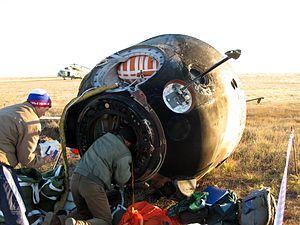
Soyouz désigne une famille de vaisseaux spatiaux habités soviétiques, puis russes après l'éclatement de l'URSS, conçue au début des années 1960. Le vaisseau Soyouz est, depuis 1967, le seul véhicule spatial mis en œuvre par l'astronautique russe pour placer en orbite des cosmonautes. Il permet de desservir l'orbite terrestre basse et assure la relève des équipages des stations spatiales : Saliout dans les années 1970, Mir dans les années 1990 et enfin la Station spatiale internationale depuis 1998. Après l'arrêt de la navette spatiale américaine en juillet 2011, Soyouz était devenu le seul vaisseau capable d'assurer la relève de l'équipage permanent de la station spatiale internationale jusqu'au lancement réussi en mai 2020 par la société privée SpaceX de la capsule Crew Dragon par un lanceur Falcon 9.